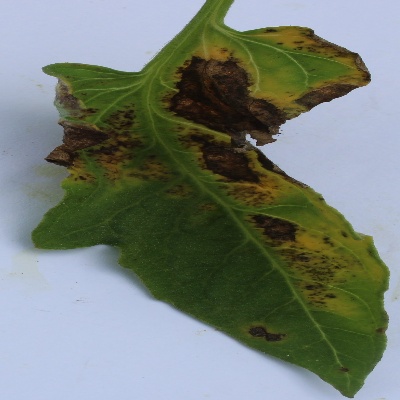
Crop: Tomato
Condition: septoria leaf spot